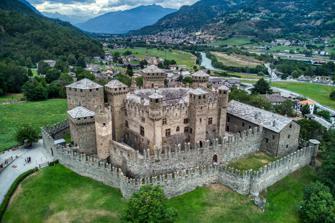
Building: Fénis Castle
Country: Italy
Year built: 1420
Italian medieval castle in Fénis Fénis Castle Italy View of Fénis Castle Fénis Castle Coordinates 45°44′15″N 7°29′22″E / 45.737365°N 7.489551°E / 45.737365; 7.489551 Site information Controlled by Cabourn family Site history Built From 14th century Built by Challant family [ fr ] Materials Limestone Fénis Castle ( Italian : Castello di Fénis , French : Château de Fénis ) is an Italian medieval castle located in the town of Fénis . It is one of the most famous castles in Aosta Valley , and for its architecture and its many towers and battlemented walls has become one of the major tourist attractions of the region. History The castle first appears in a document in 1242 as a property of the Viscounts of Aosta, the Challant family [ fr ] . At that time it probably was a simple keep surrounded by walls. From 1320  to 1420, under the lordship of Aymon of Challant and of his son Boniface I of Challant , the castle was expanded to its actual appearance. Under Aymon's lordship, the castle got its pentagonal layout, the external boundary wall and many of the towers. In 1392 Boniface of Challant began a second building campaign to build the staircase and the balconies in the inner courtyard and the prison. He also commissioned Piedmontese painter Giacomo Jaquerio to paint frescoes on the chapel and on the inner courtyard. Under Boniface I the castle reached its greatest splendour: it was a rich court surrounded by a vegetable plot, a vineyard and a garden where the lord and his guests could relax. The castle belonged to the lords of Challant until 1716, when Georges-François of Challant had to sell it to Count Baldassarre Castellar of Saluzzo Paesana in order to pay his debts, which for the castle was the beginning of a period of decline. It was turned into a rural dwelling and became a stable and a barn. In 1895 architect Alfredo d'Andrade purchased it and started a restoration campaign to secure the damaged structures. In 1935 a second campaign by De Vecchi and Mesturino completed the restoration and gave the castle its current appearance. The rooms were also provided with wood-period furniture. The castle is today owned by the Autonomous Region Aosta Valley, which turned it into a museum. Closeup of the boundary wall and one of the towers. Description The castle is located in the town of Fénis in the Aosta Valley region, at about 13 km from the city of Aosta . The keep has a pentagonal layout, with towers at the corners. It is surrounded by a double boundary wall with battlements and by a series of watchtowers linked by a walkway. Detail of a fresco of a Wise Man. Walls of the courtyard's balconies. Despite its impressive defensive structure, the castle is situated at the top of a small knoll and not on a promontory or another inaccessible and easily defensible place. In fact, it was not built for military purposes, but to serve as a prestigious residence for the Challant family. The inner courtyard, at the centre of the keep, shows a semi-circular stone staircase and wood balconies. At the top of the stairs a 15th-century fresco features Saint George killing the dragon, while the walls of the balconies are decorated with images of sages and prophets and proverbs in old French . The frescoes are attributed to a painter from the school of Jaquerio. The castle's interior is divided into three floors: on the first floor it is possible to visit the weaponry , the kitchen, the woodshed and the storage tank to collect rainwater. On the second floor there were the rooms of the lords of the castle, the chapel with frescoes by Giacomo Jaquerio and his school and the court. The third floor, in the attic, was dedicated to the servant's quarter and is not visitable. See also List of castles in Italy External links Fénis castle on www.lovevda.it Archived 2014-10-22 at the Wayback Machine (multilingual) Le château de Fénis (in French and Italian) Fénis unofficial tourism website (in English, French, and Italian) v t e Landmarks of Piedmont and Aosta Valley Basilica di Sant'Andrea Basilica of Superga Castello della Manta Cittadella of Alessandria Fenestrelle Fort Fénis Castle Fort Bard Gran Paradiso National Park Historic center of Aosta Mole Antonelliana Museo Egizio Residences of the Royal House of Savoy Sacra di San Michele Sacri Monti of Piedmont Authority control databases International VIAF National Germany United States Vatican Israel Geographic Structurae